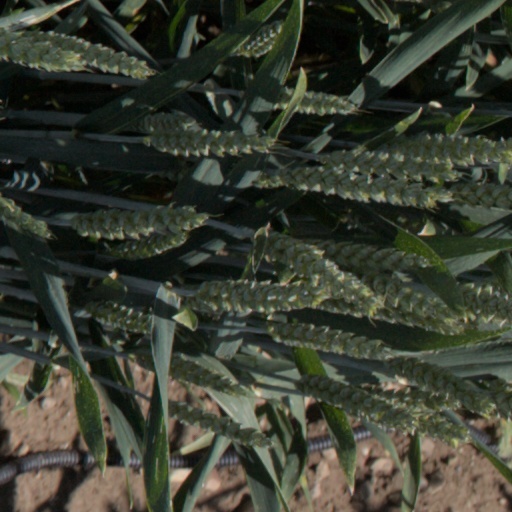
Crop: wheat